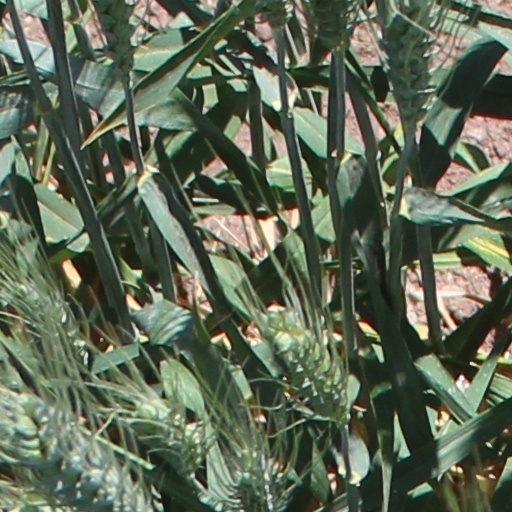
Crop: wheat